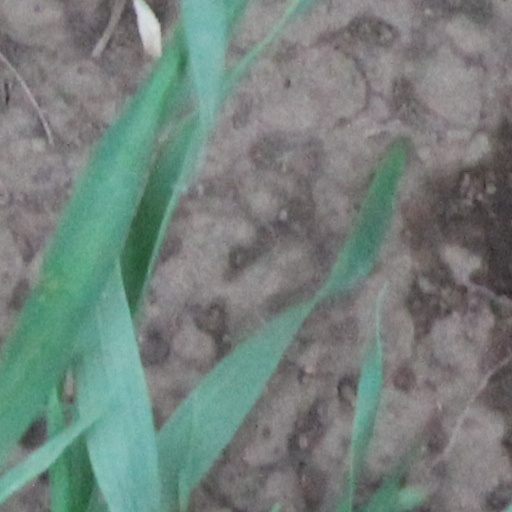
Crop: wheat